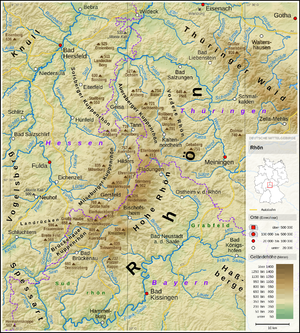
La Rhön est un massif montagneux d'Allemagne d'altitude moyenne partagé entre l’est du land de la Hesse, le nord de la Bavière et le sud-ouest de la Thuringe. Elle atteint une altitude de 950 mètres au sommet appelé Wasserkuppe en Hesse et de 927 mètres au Kreuzberg en Bavière.